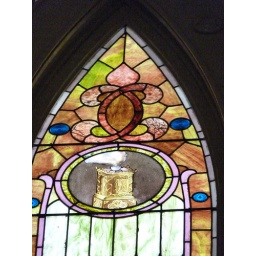
Stained glass window in Mickve Israel synagogue